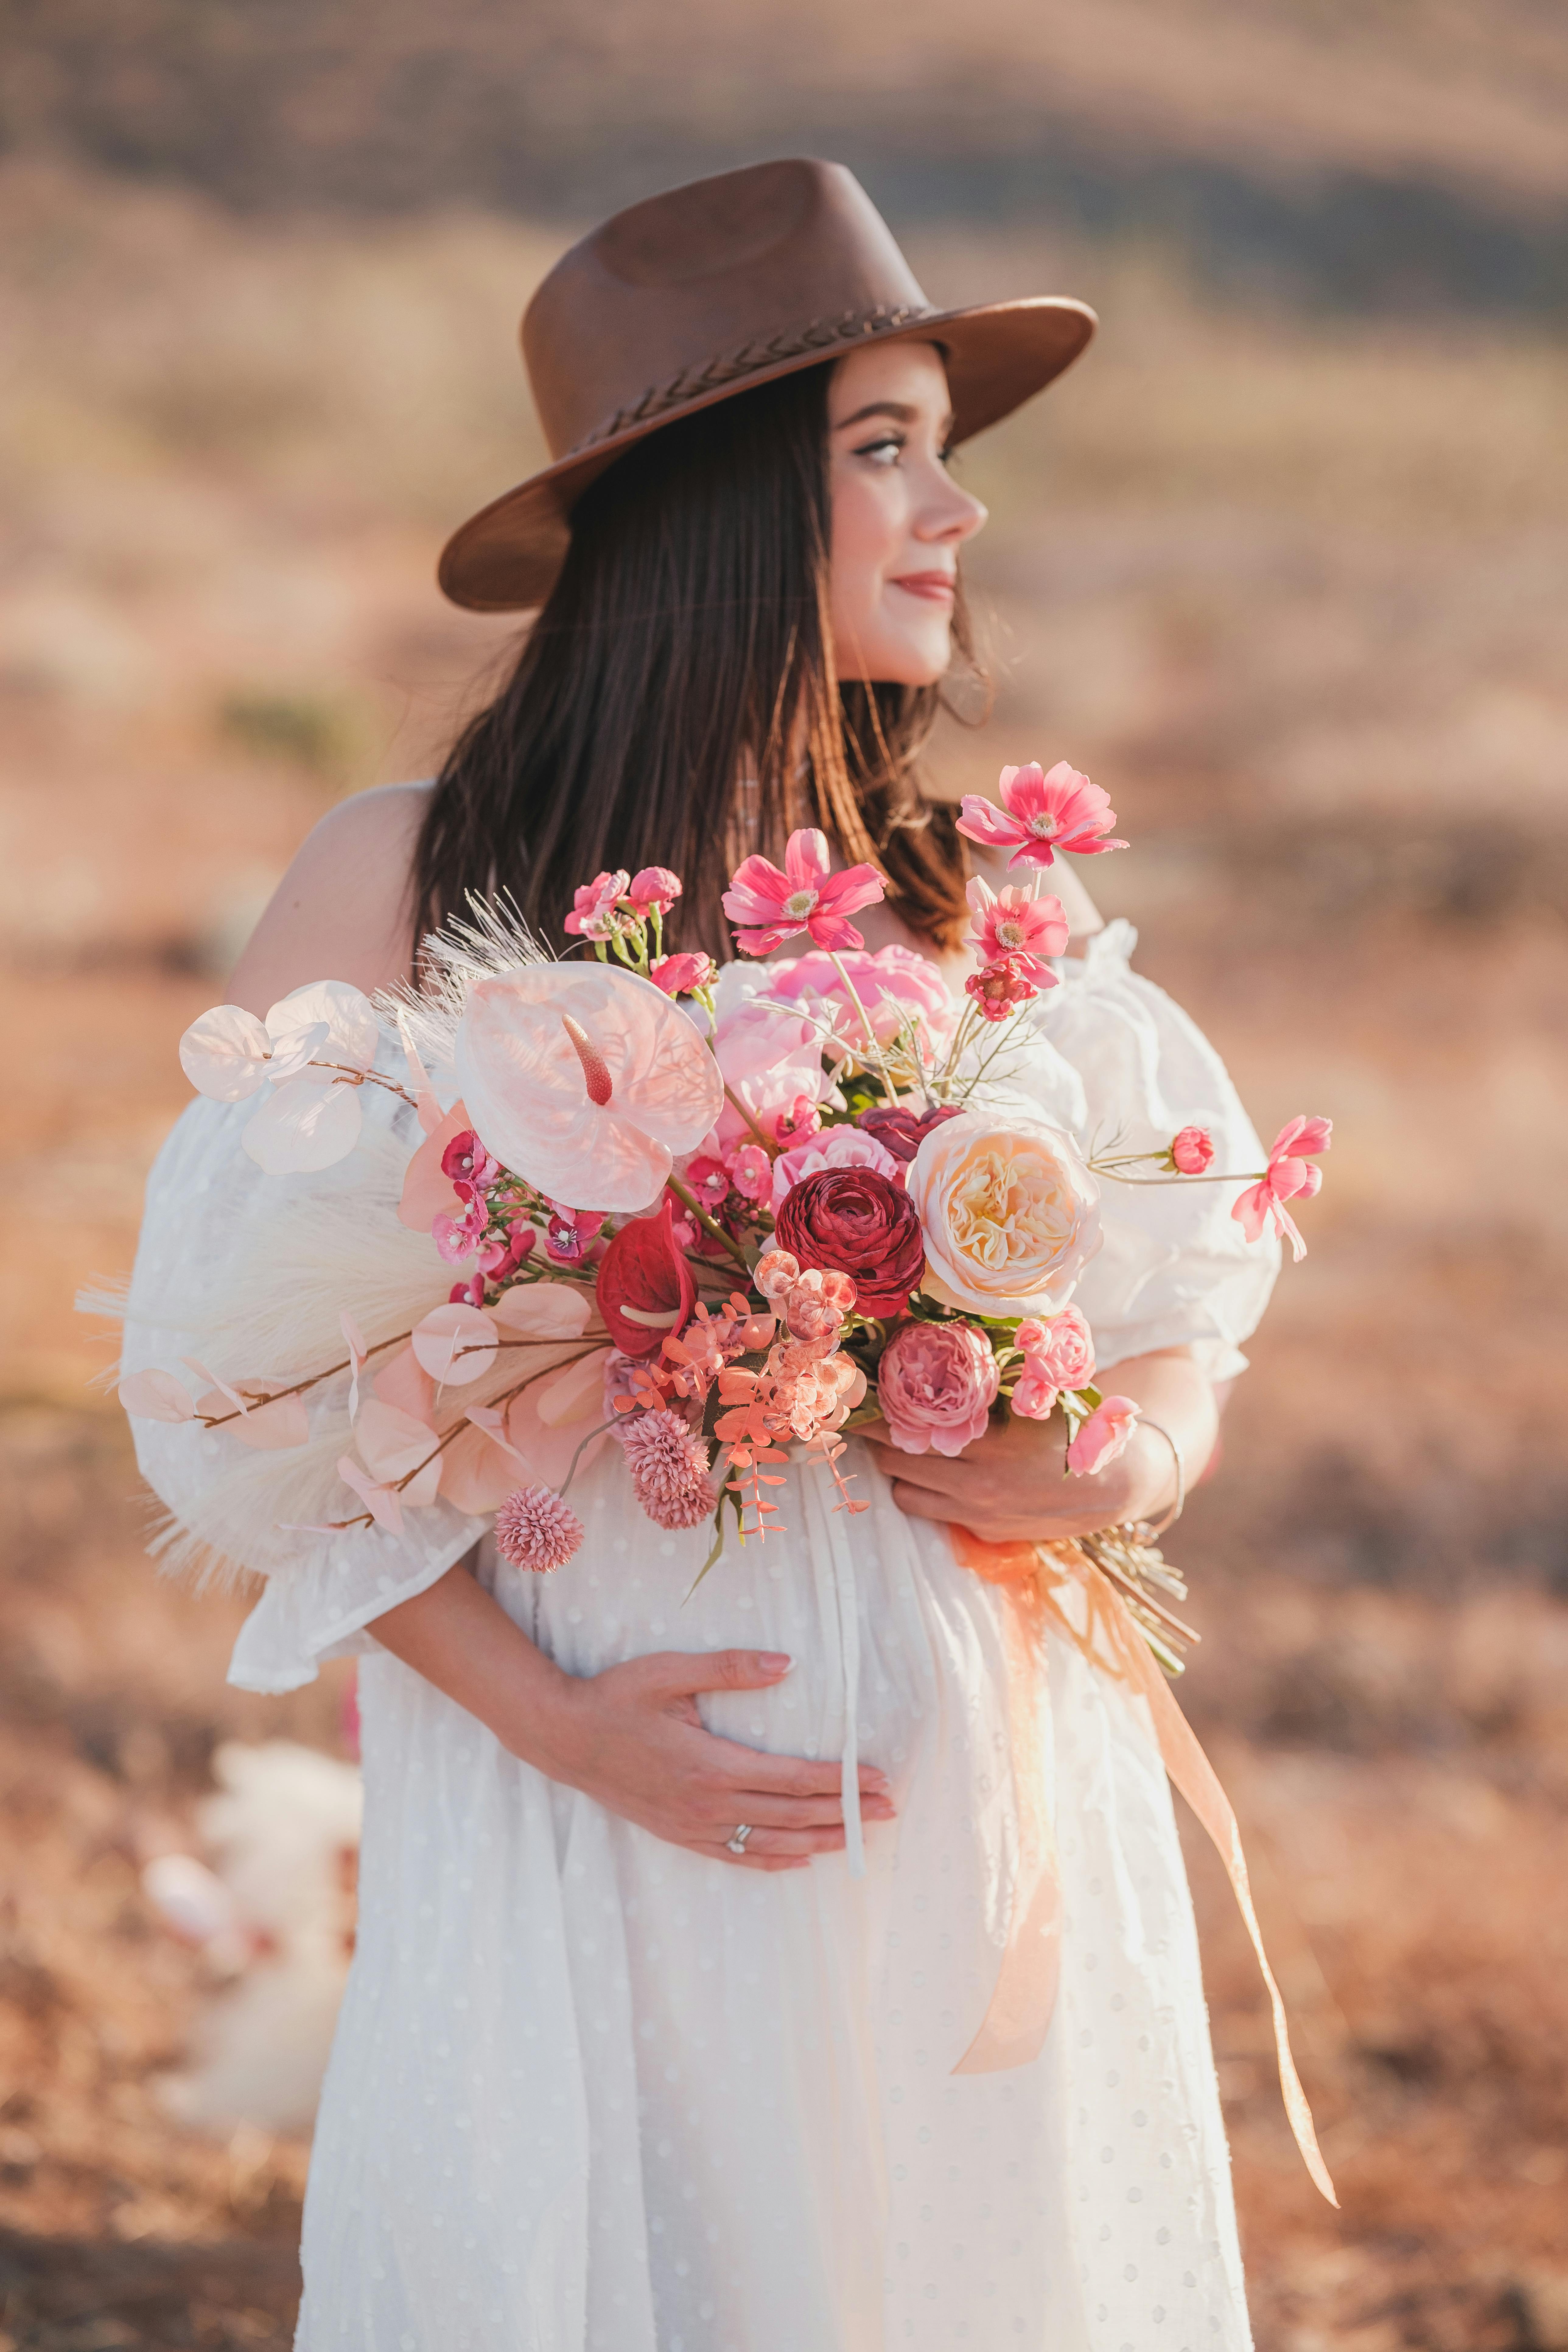
woman, hair, flower, plant, shoulder, hat, dress, white, wedding dress, petal, flash photography, happy, gown, bride, bridal clothing, headgear, sun hat, waist, flower arranging, fashion design, formal wear, embellishment, grass, bridal accessory, day dress, bridal party dress, fashion model, beauty, wedding ceremony supply, jewellery, bouquet, necklace, event, landscape, tradition, magenta, peach, cut flowers, floral design, fashion accessory, floristry, headpiece, child, wedding, costume, flowering plant, hair accessory, wildflower, portrait photography, haute couture, coquelicot, ceremony, photo shoot